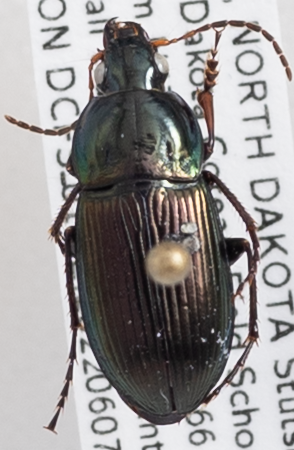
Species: Poecilus lucublandus
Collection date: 2022-06-07
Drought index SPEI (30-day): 1.348
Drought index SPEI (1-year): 0.86
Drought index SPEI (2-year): -1.22